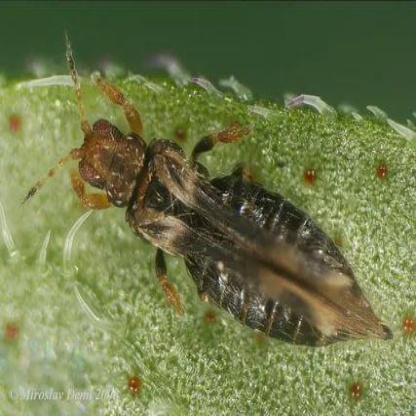
Nhãn: Bọ trĩ ( Thrips )